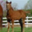
Label: horse